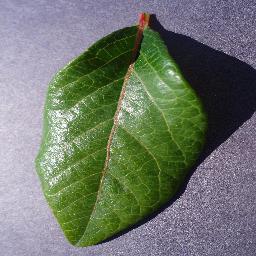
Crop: blueberry
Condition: healthy